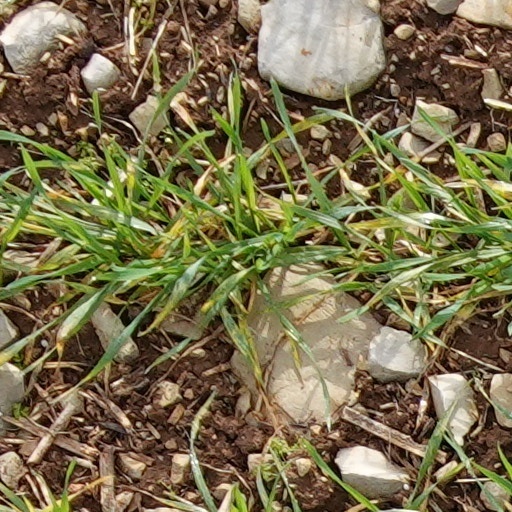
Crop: wheat